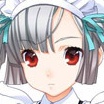
Portrait style: Anime Portrait